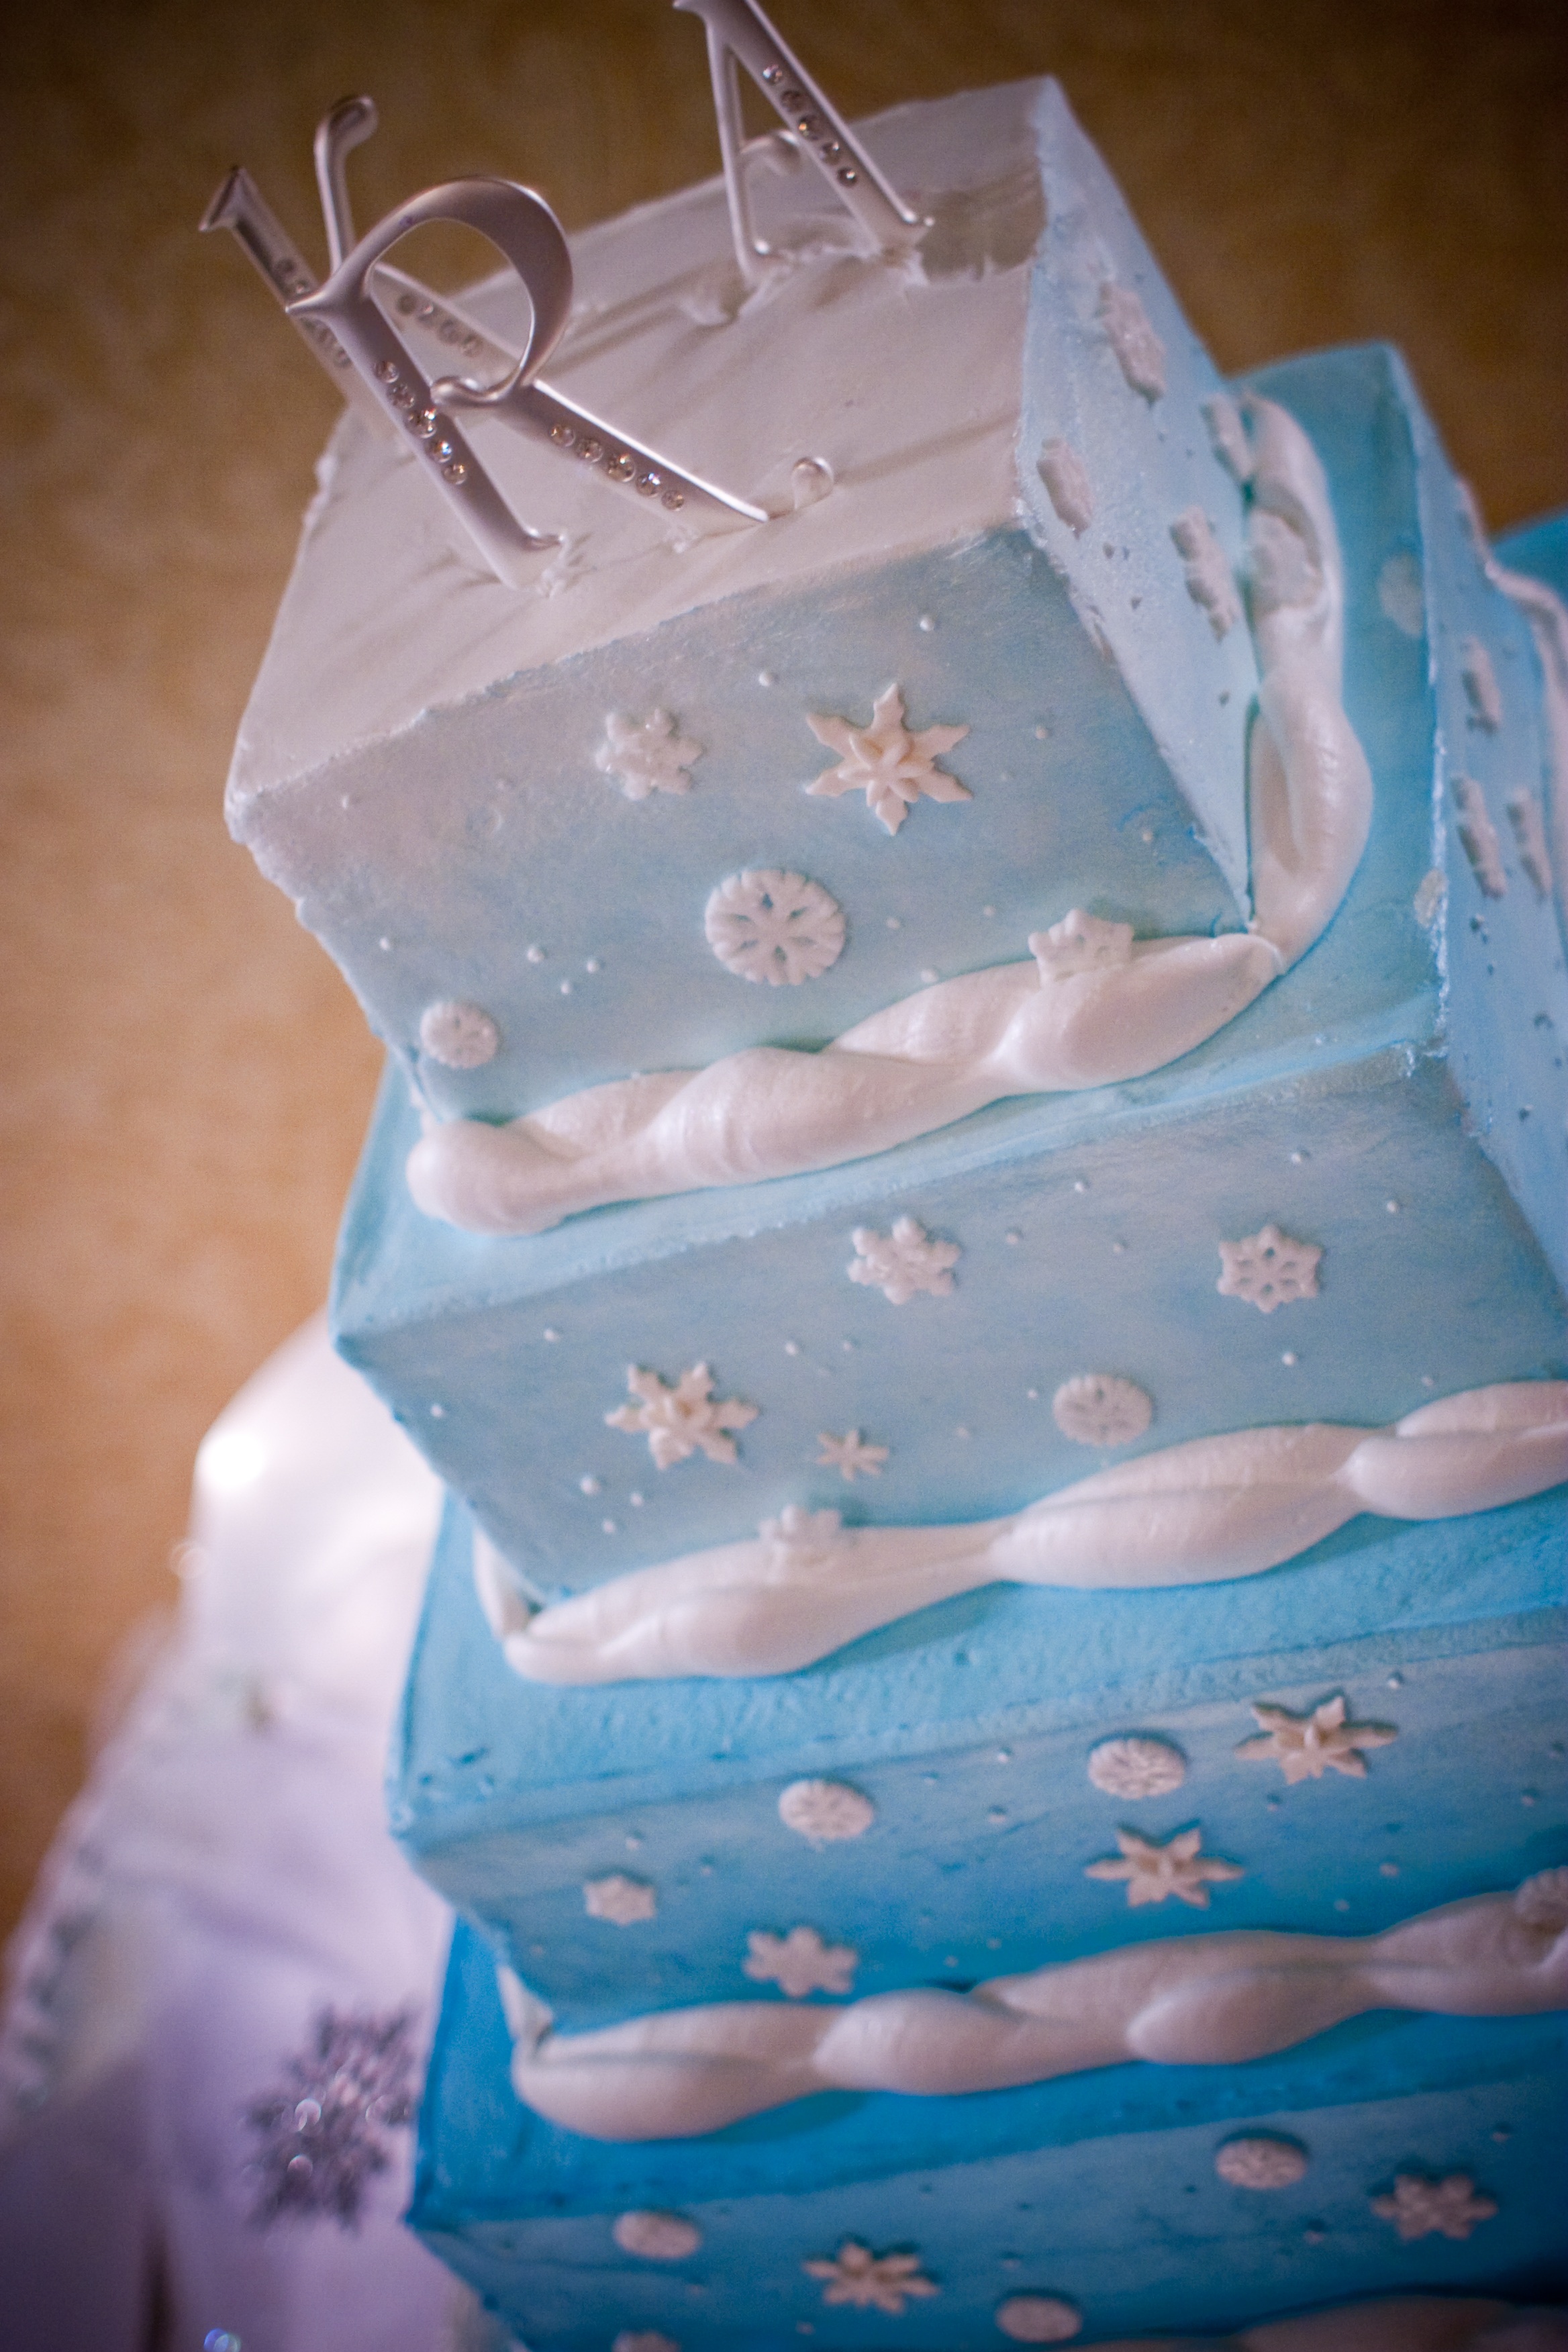
white, sweet, celebration, love, decoration, food, square, romantic, blue, frosting, dessert, wedding, bride, groom, married, marriage, delicious, cake, pastry, bakery, festive, celebrate, baked, product, ceremony, design, happy, happiness, sugar, icing, party, tasty, reception, layers, decorated, event, anniversary, occasion, traditional, bridal, wedding cake, wed, initials, buttercream, tiered, baby shower